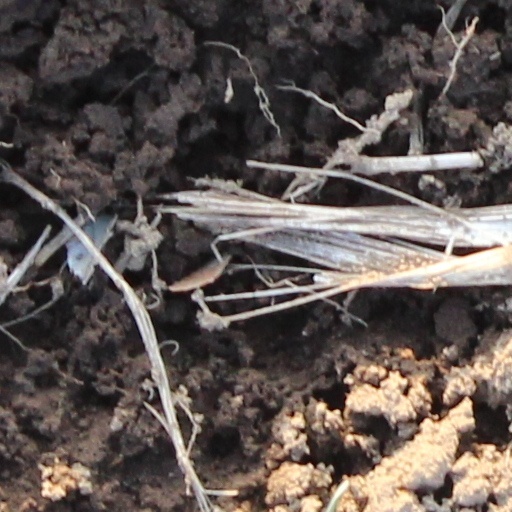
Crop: wheat